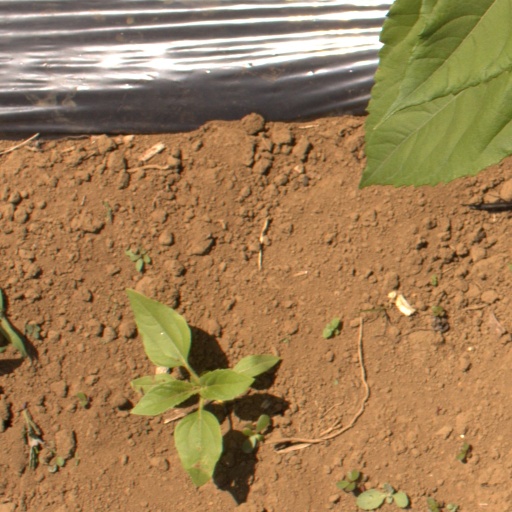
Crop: Jerusalem artichoke